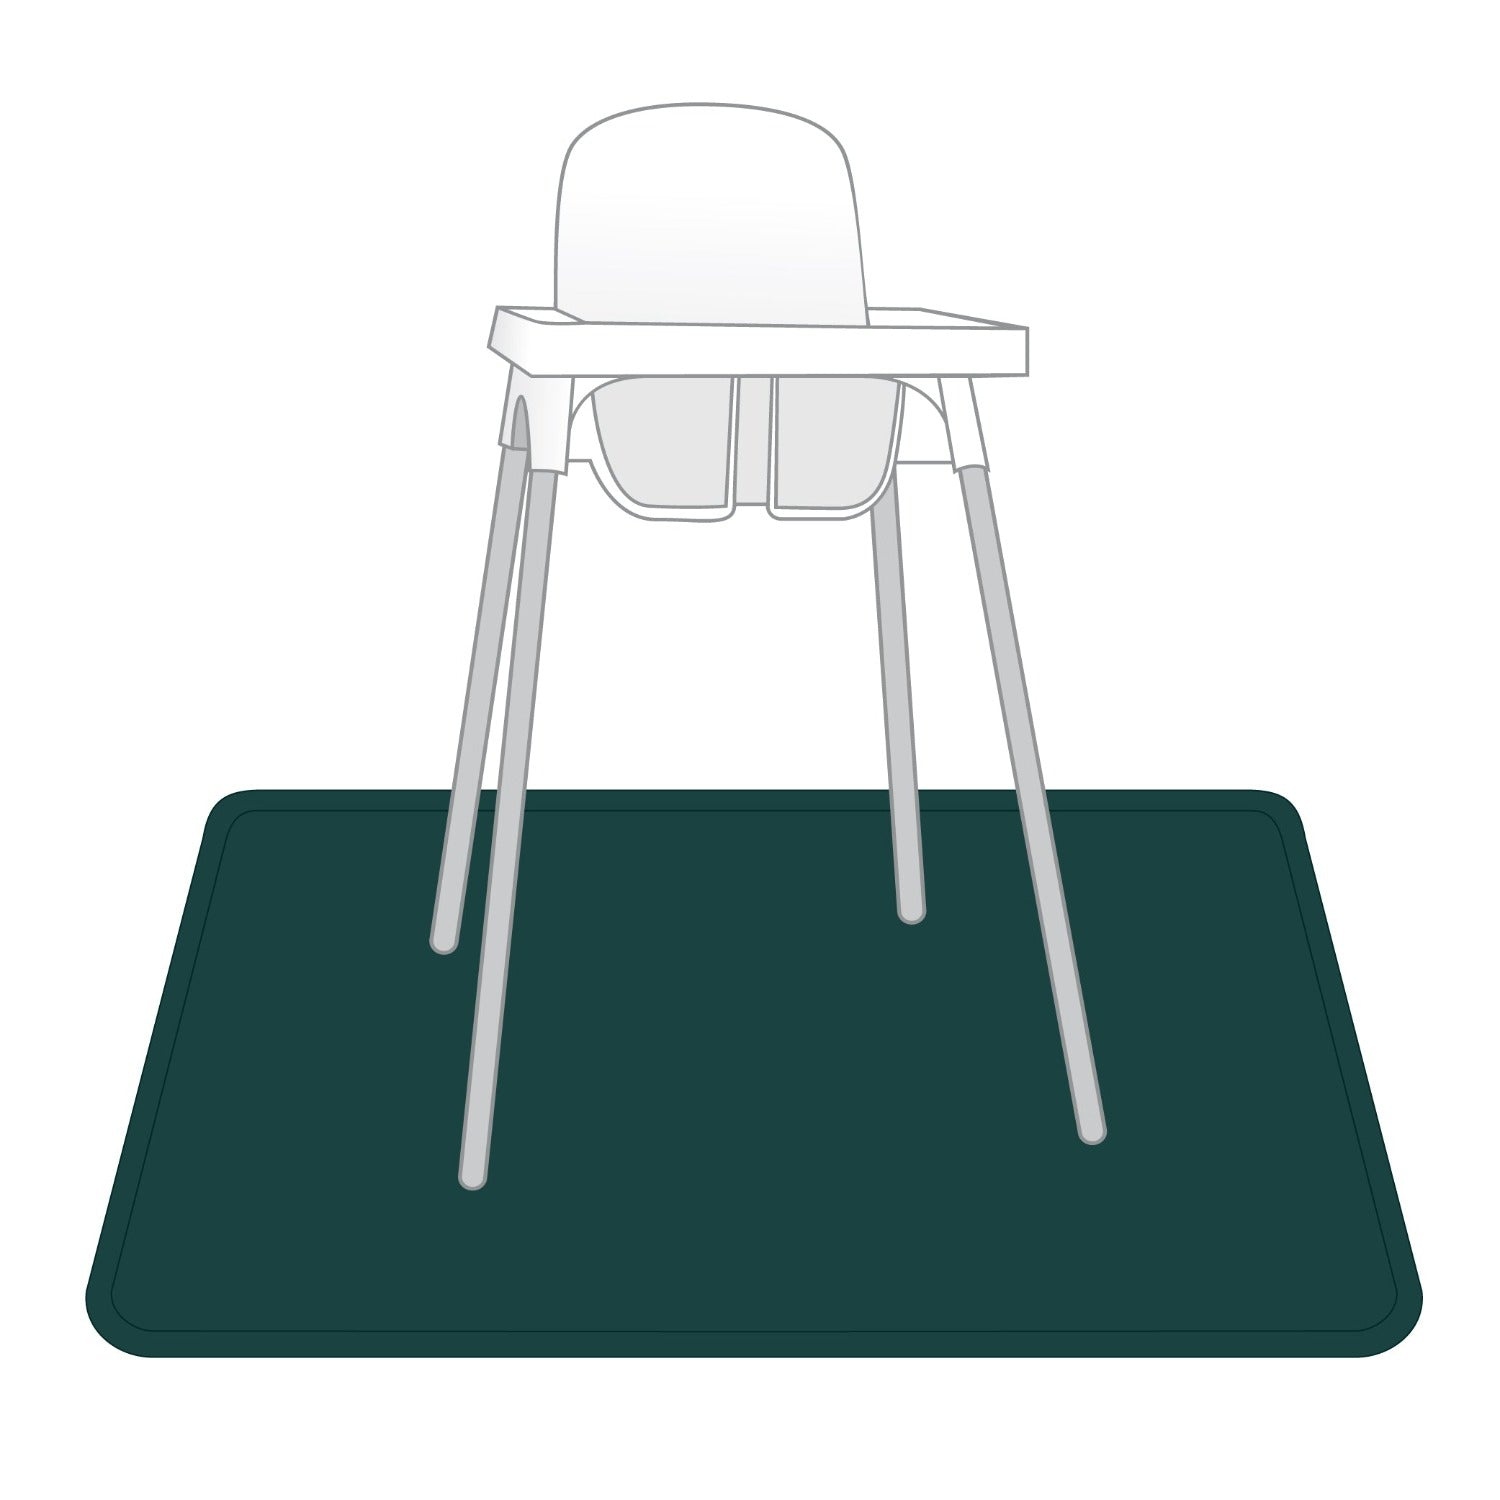
Solid Pine Minimalist Splash Mat - A Waterproof Catch-All for Highchair Spills and More!
Brand: BapronBaby
This lightweight, waterproof mat is 45" in diameter and is designed to catch spills and splashes. Ideal for: - Under the high chair - Indoor/Outdoor Picnics - Potty Training/Waterproof nap pad - Crafts and sensory play - Under OR on top of tables for crafts and activities BapronBaby's unique waterproof fabric is stain resistant, and machine washable. Three cheers for no more scraping dried juice spots off the tile and scrubbing oatmeal out of the carpet! This mat weighs less than 8oz. and folds up to the size of a small book for easy transport. Details: Splash Mat dimensions: 45" x 45" with rounded edges
Category: Baby & Toddler > Baby Transport Accessories > Baby Carrier Accessories > Baby Carrier Storage Bags